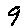
Label: 9